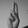
ASL letter: U